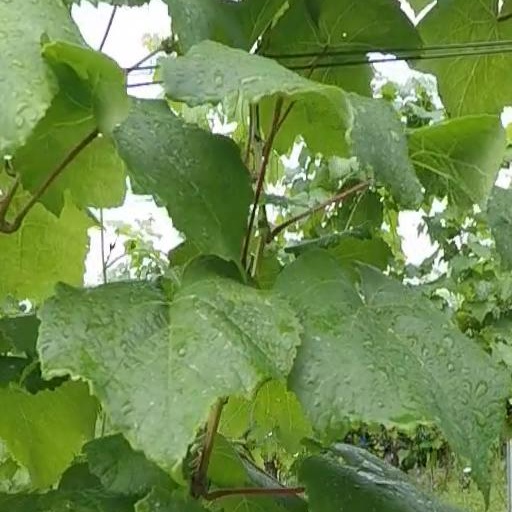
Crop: grape